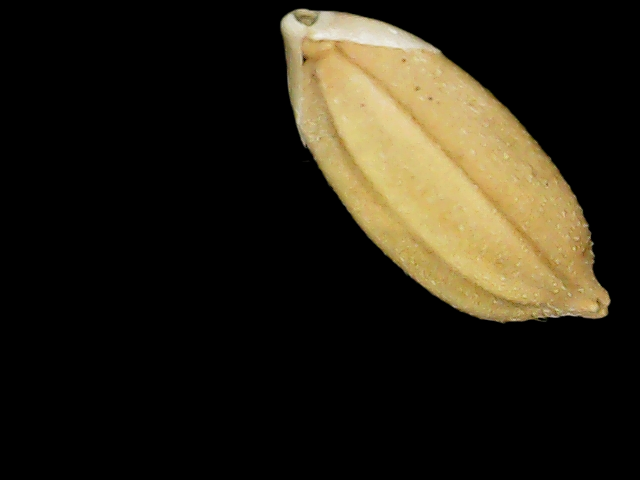
Rice variety: Binadhan08